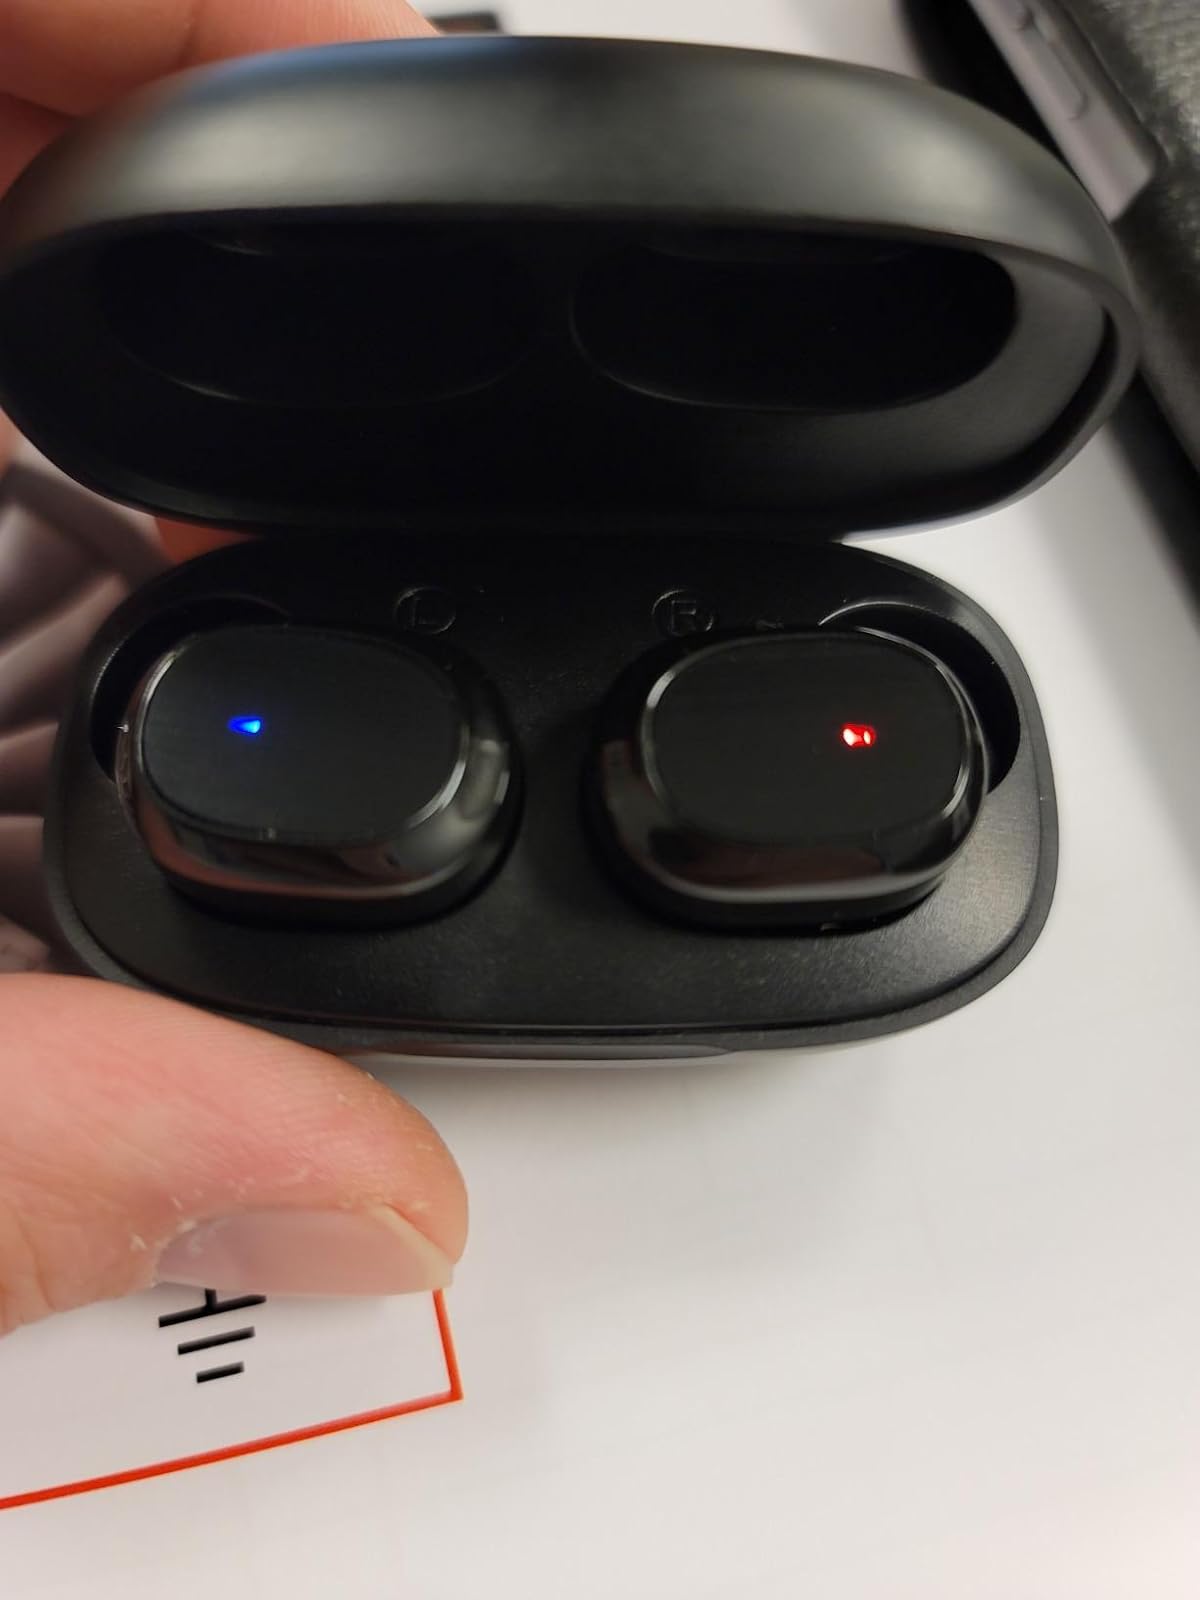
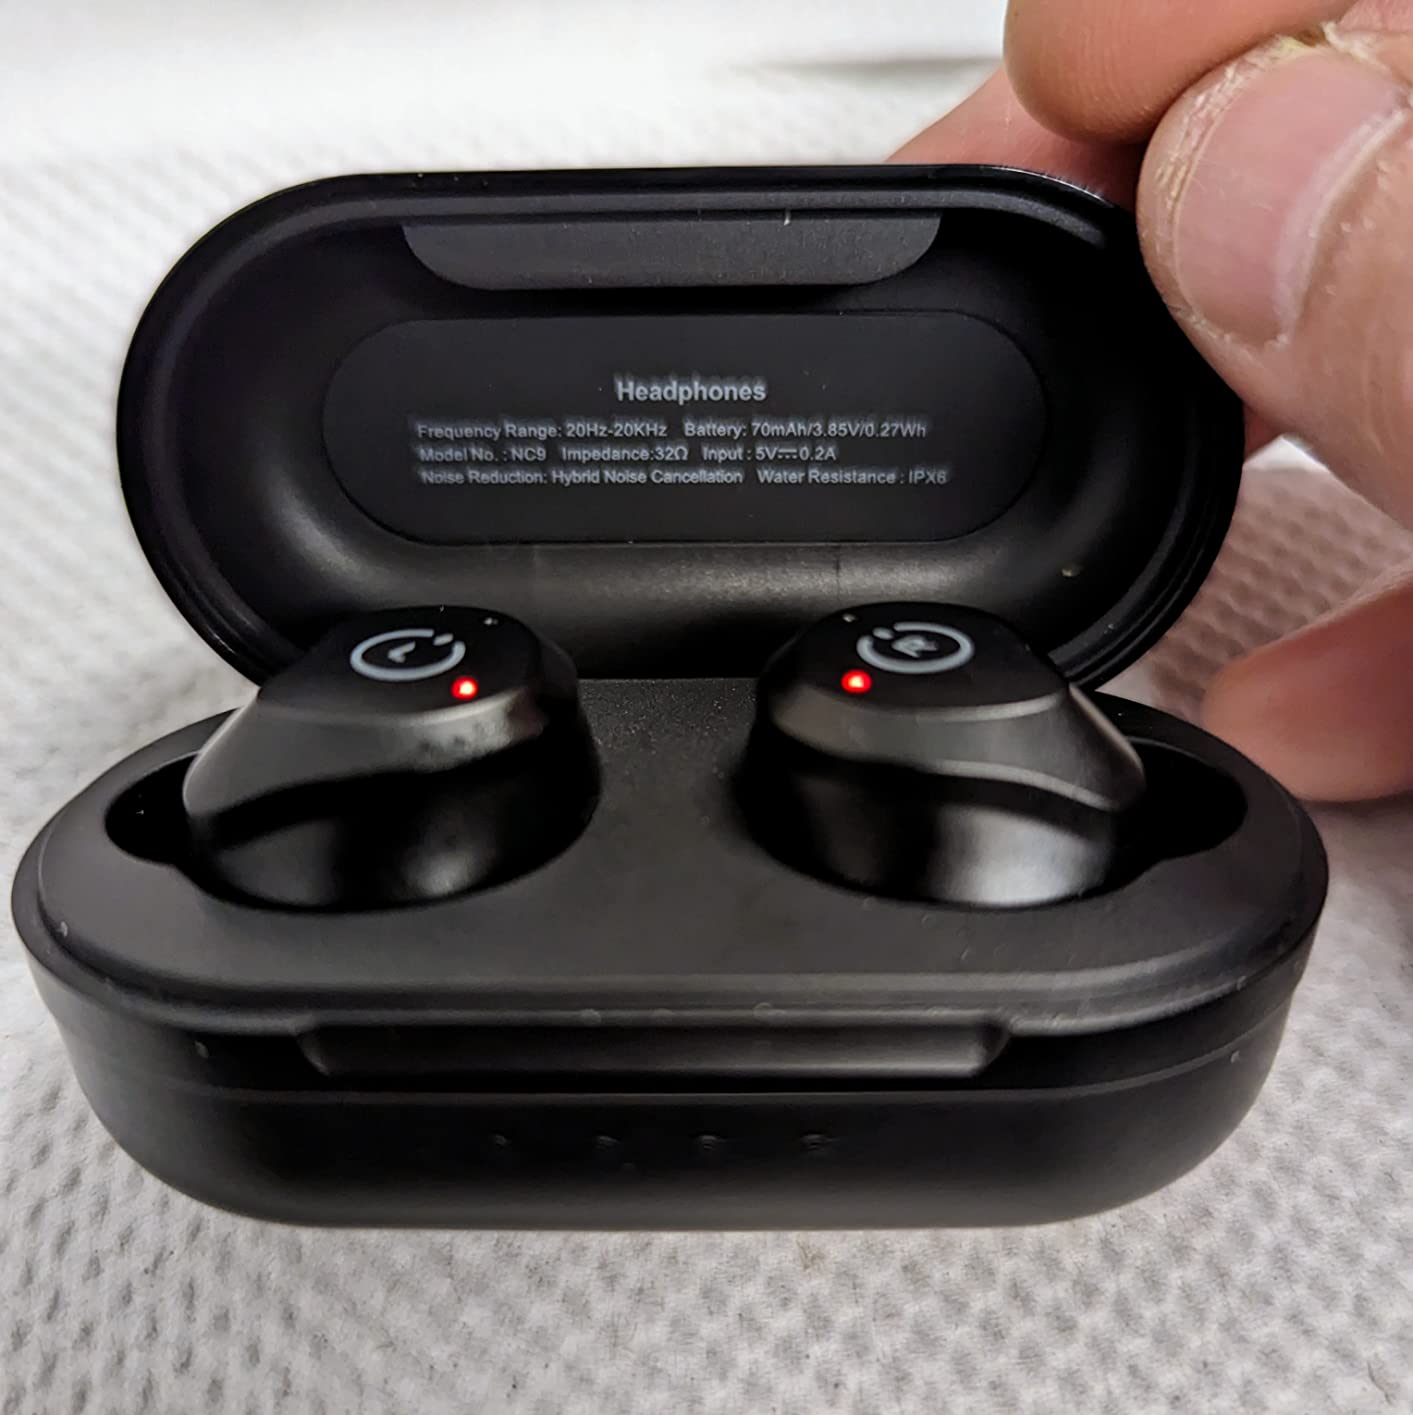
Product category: earbuds
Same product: no